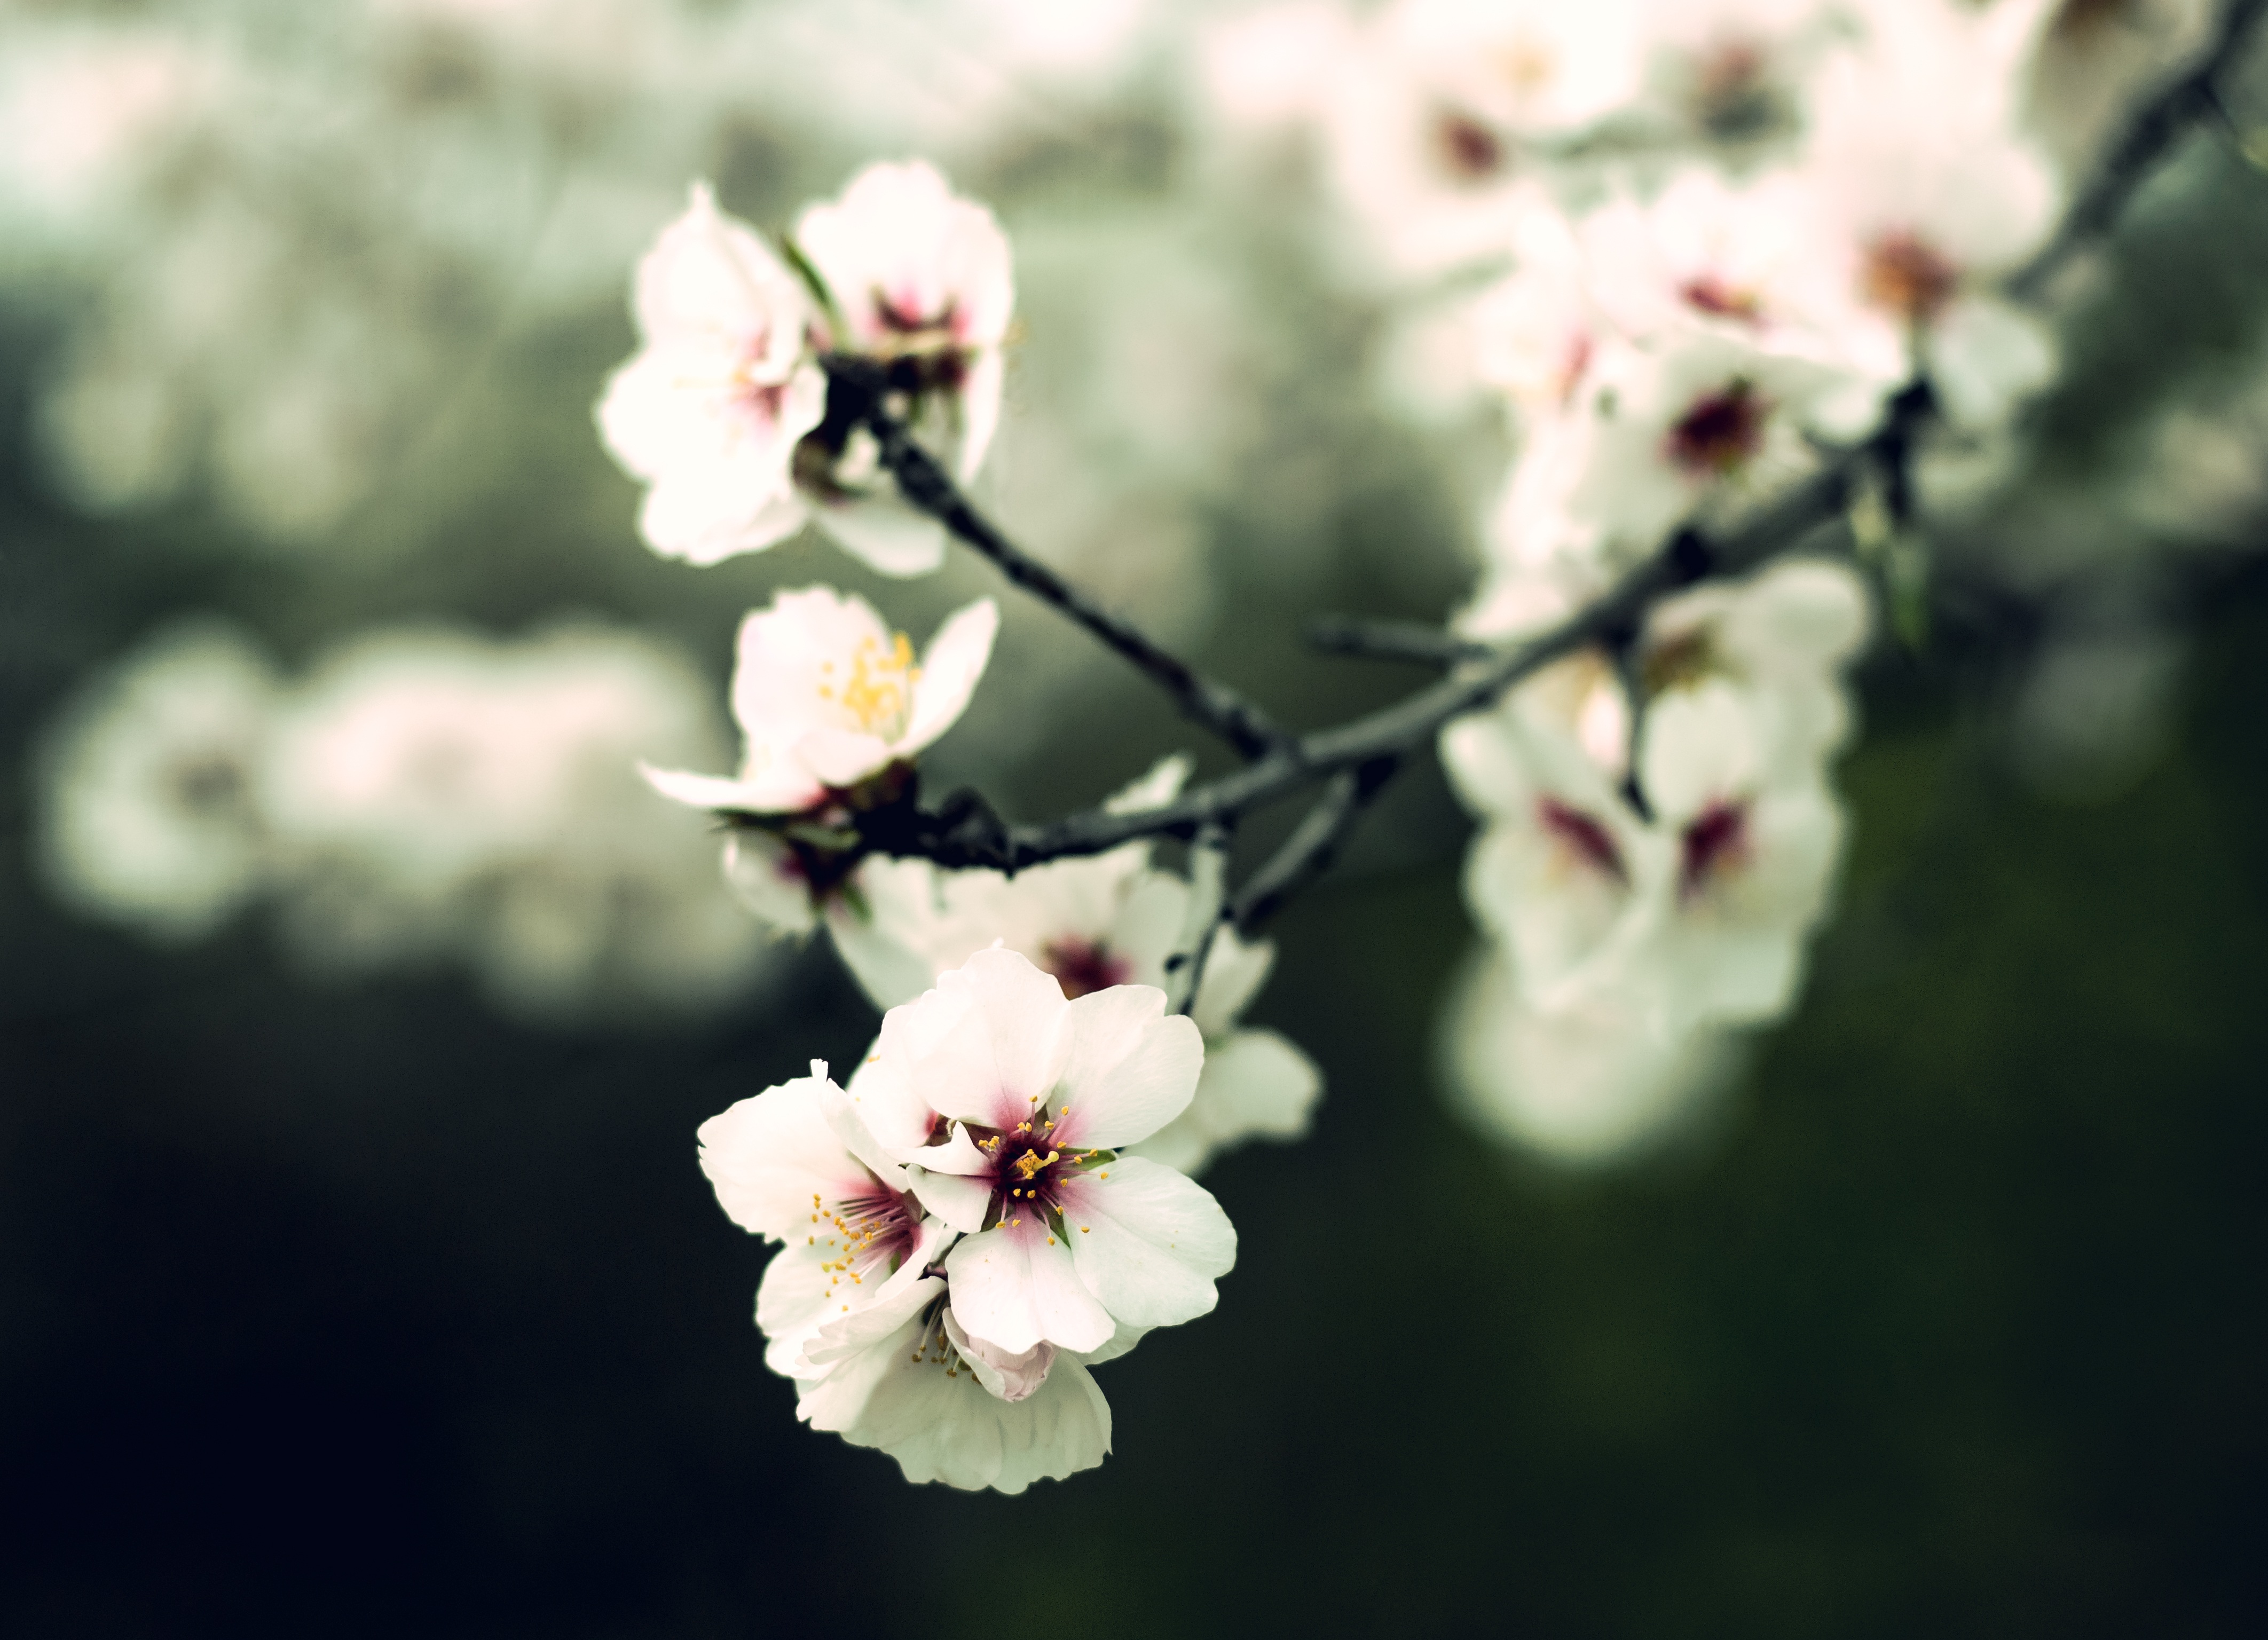
tree, nature, branch, blossom, cold, plant, white, flower, petal, bloom, spring, green, produce, natural, fresh, botany, pink, flora, cherry blossom, springtime, macro photography, rose family